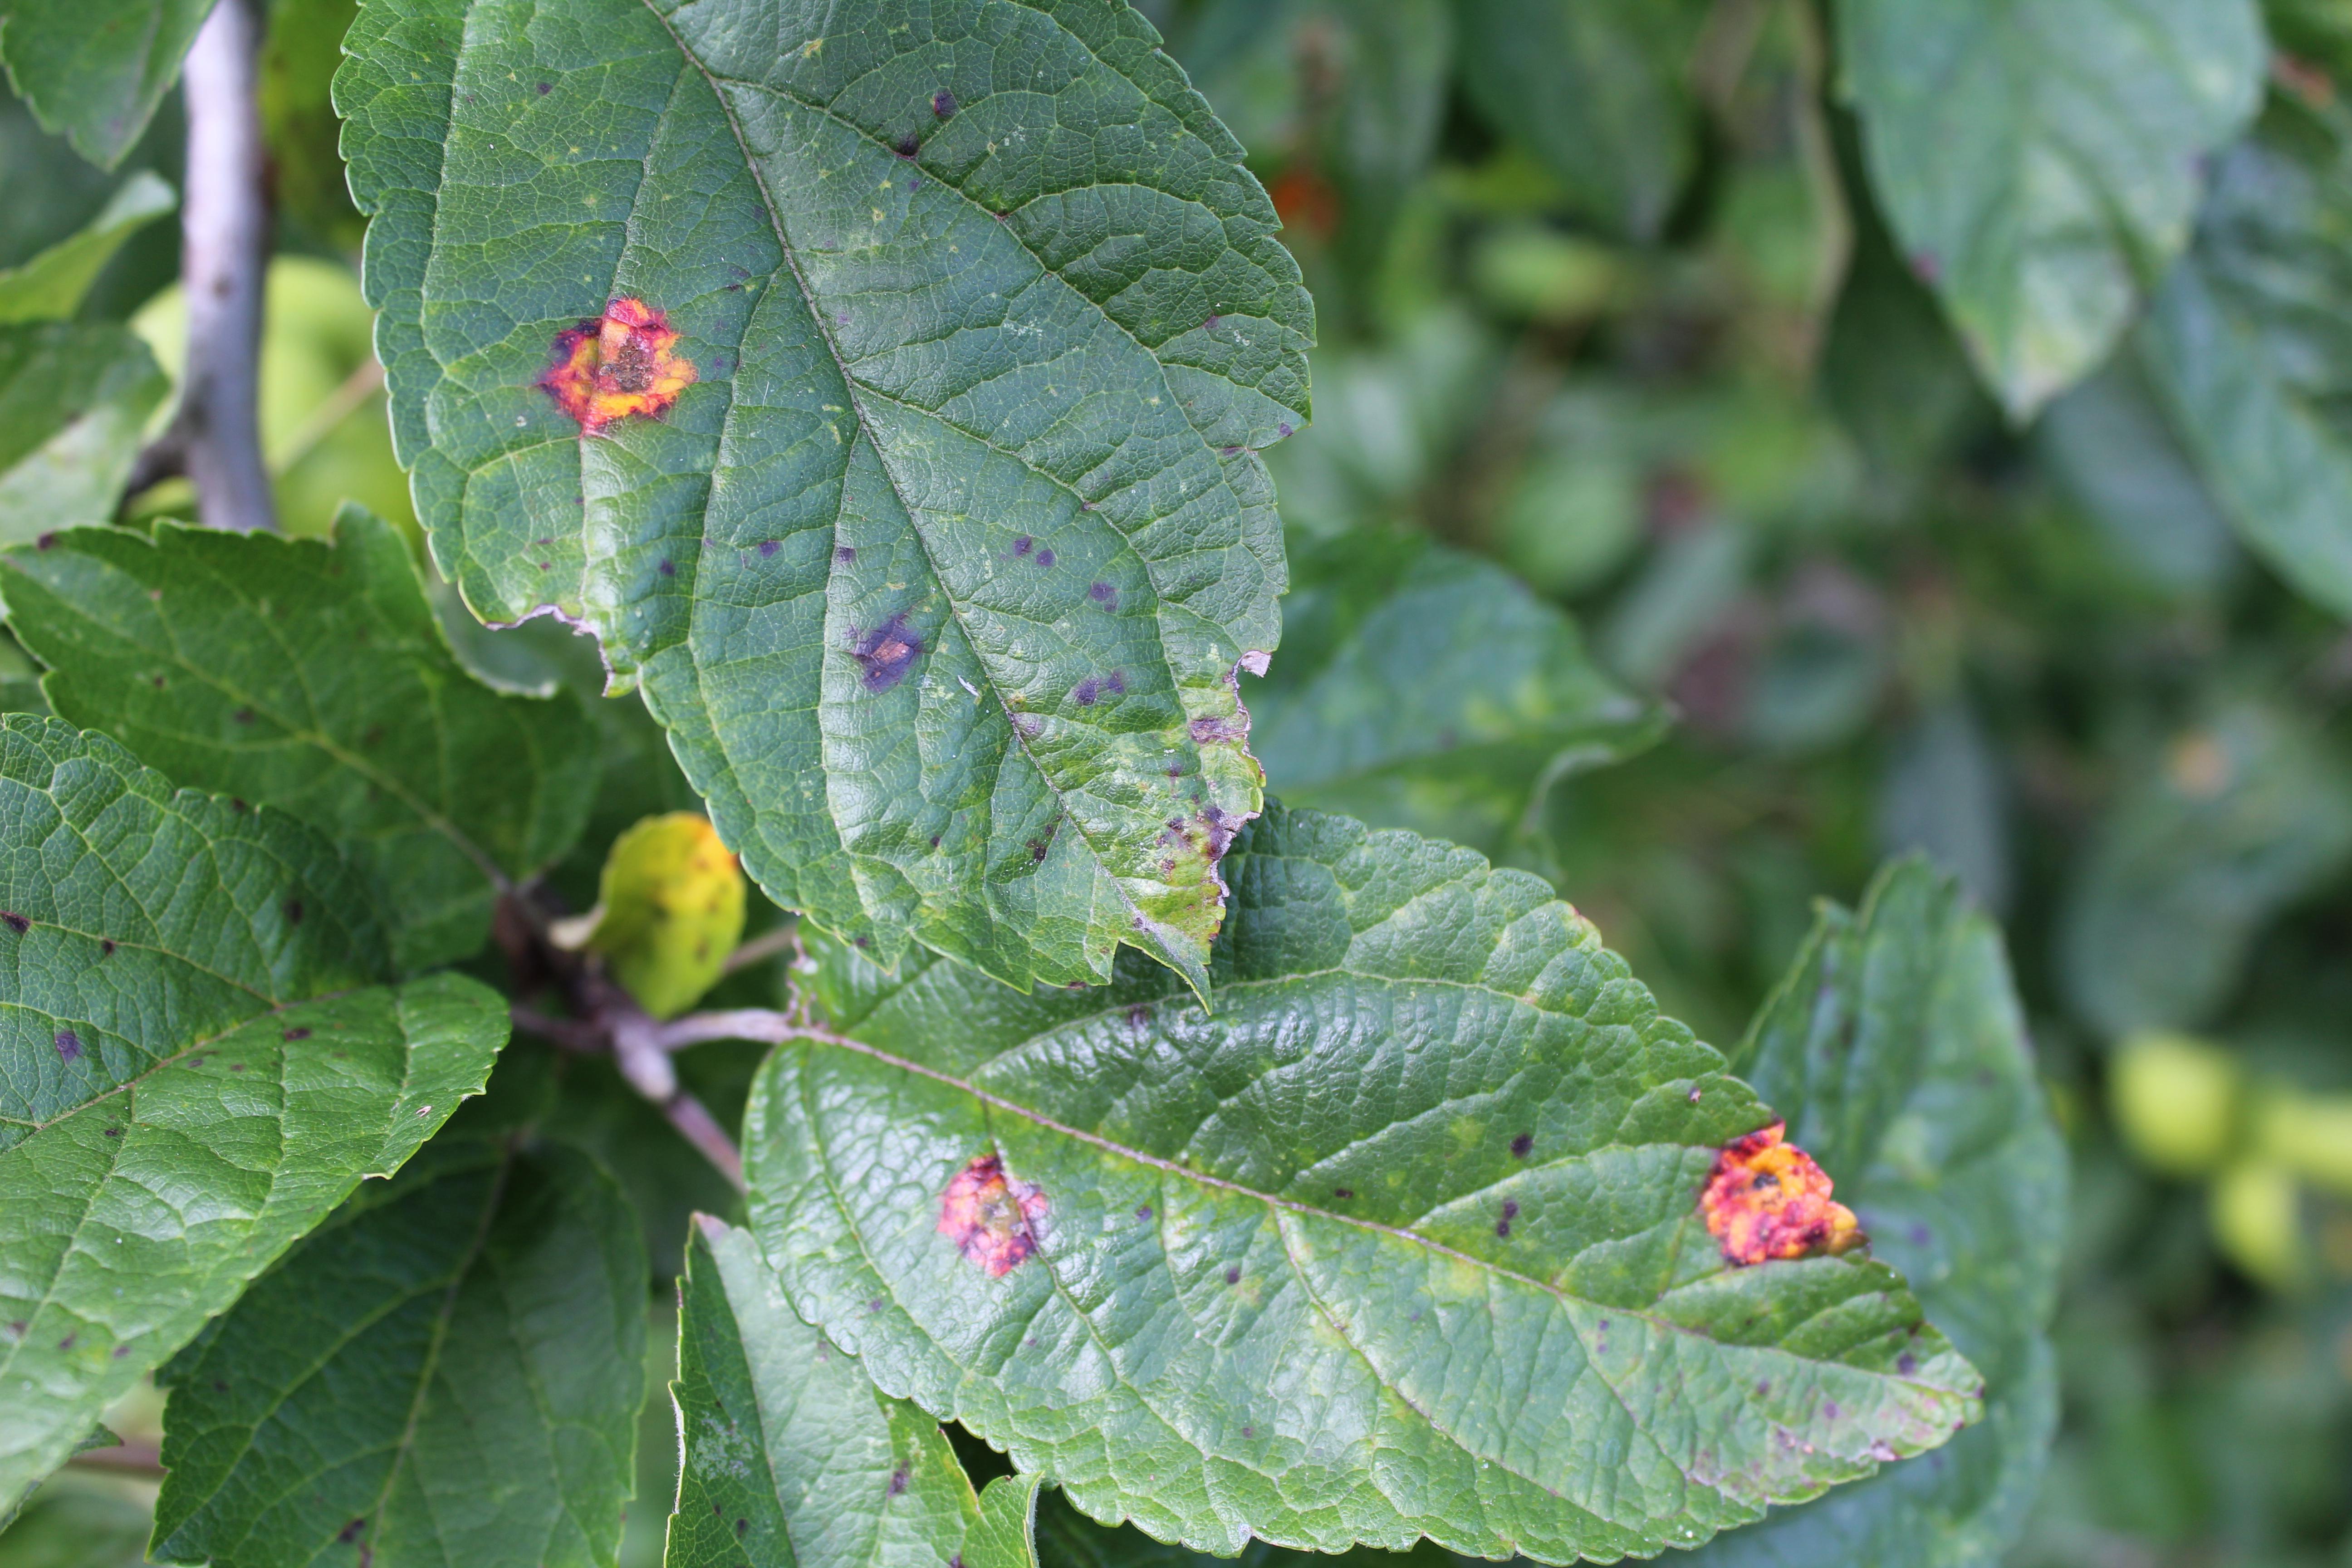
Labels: rust